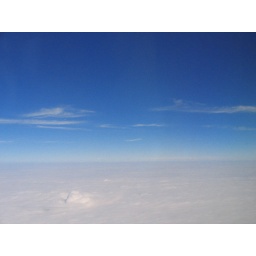
i'll never grow tired of looking out the plane window as we go above the clouds